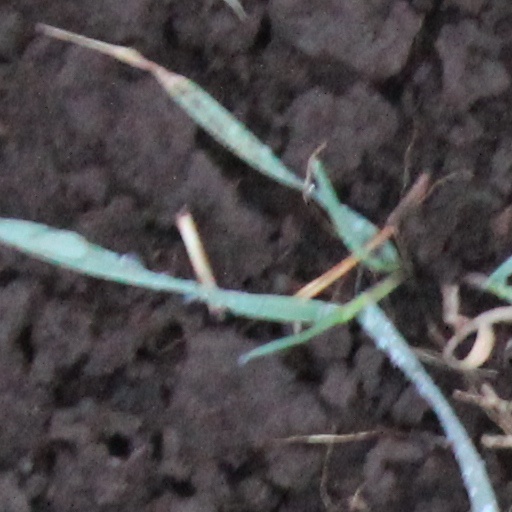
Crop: wheat